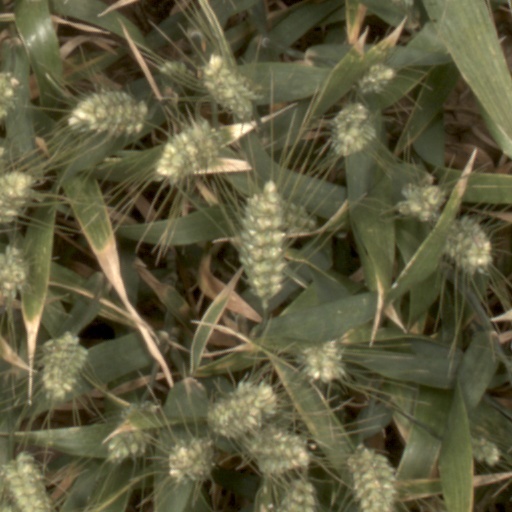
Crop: wheat